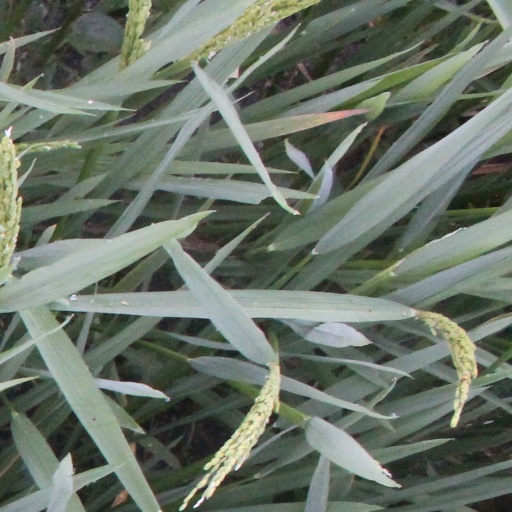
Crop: rice